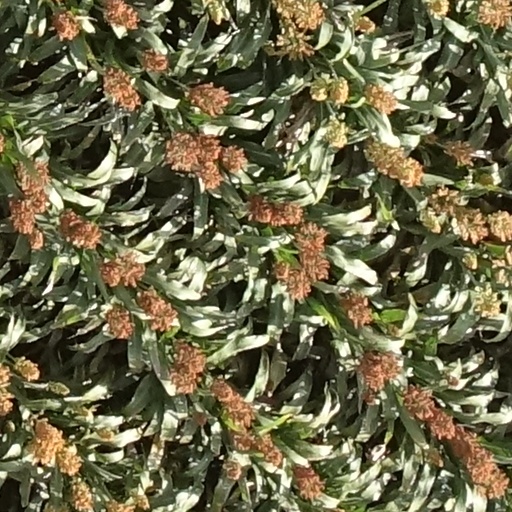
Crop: sorghum